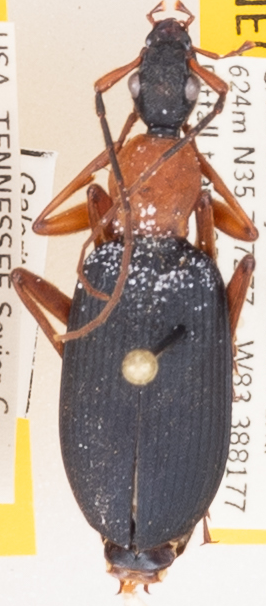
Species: Galerita bicolor
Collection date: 2019-06-25
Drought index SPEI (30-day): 0.13
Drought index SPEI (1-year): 2.09
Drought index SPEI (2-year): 2.09